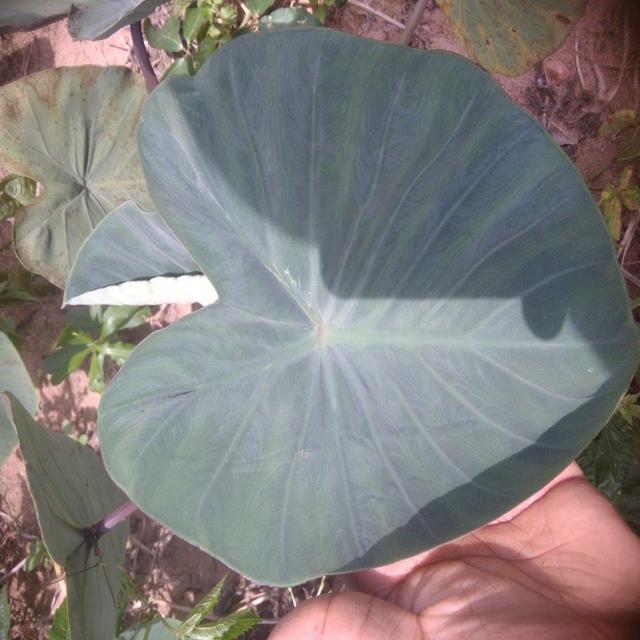
Label: Healthy